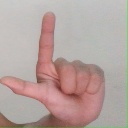
अक्षर: ल